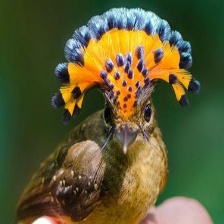
Species: ROYAL FLYCATCHER
Scientific name: ONYCHORHYNCHUS